Anatol Petrytsky

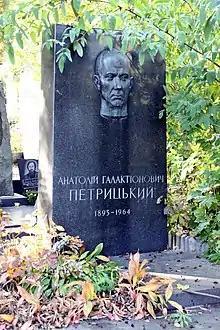
Petrytsky's grave in Baikove Cemetery

Anatolii Halaktionovych Petrytskyi (– 6 March 1964) was a Soviet and Ukrainian painter, stage and book designer.